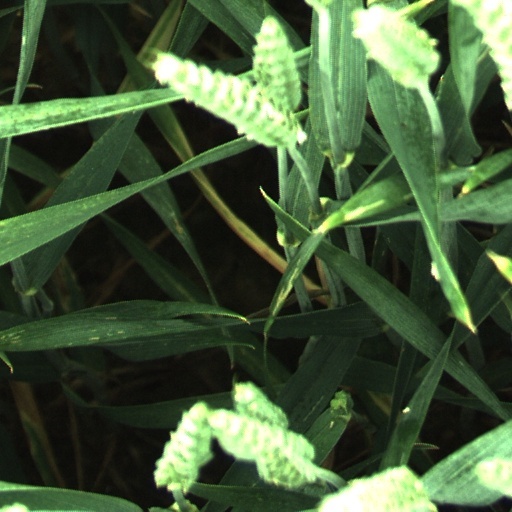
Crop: wheat